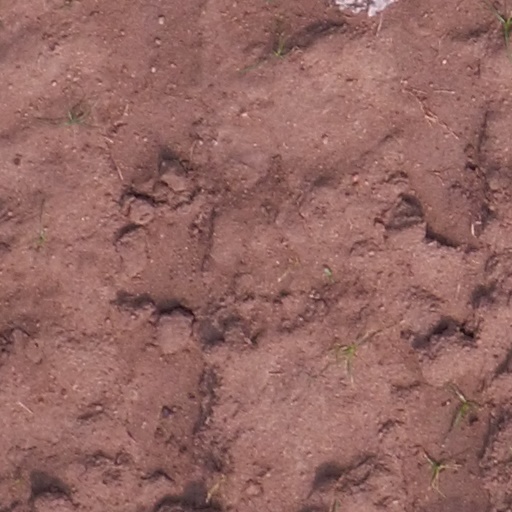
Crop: maize; corn